New York Mets

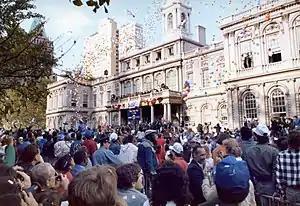
Mets' fans celebrating the 1986 championship team at New York City Hall

Throughout the 60-year history of the franchise, the Mets have won two World Series championships in total.